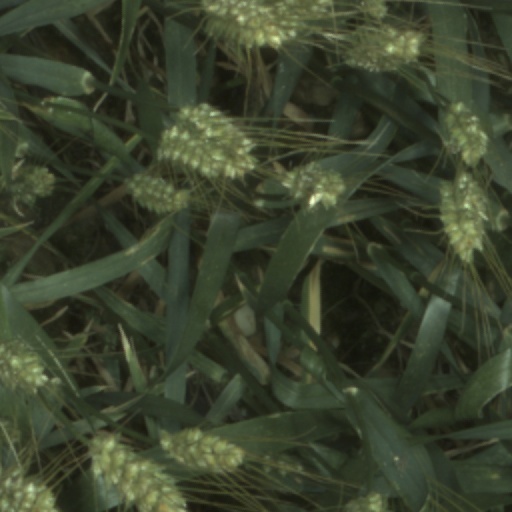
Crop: wheat